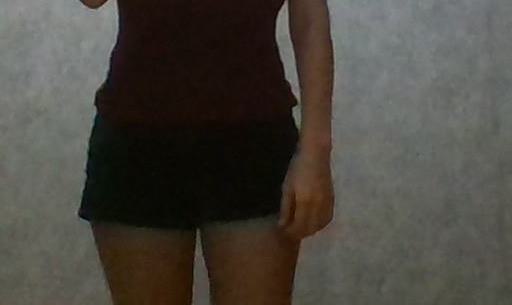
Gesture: no_gesture